Sewing needle

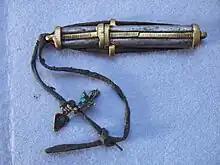
Tibetan needle-case

A form of needle lace named nålebinding seems to generally predate knitting and crochet by thousands of years, partly because it can use far shorter rough-graded threads than knitting does.